Michael Fabricant

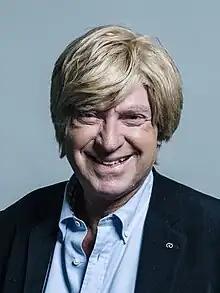
Official portrait, 2017

Sir Michael Louis David Fabricant (born 12 June 1950) is a British politician. A member of the Conservative Party, he served as the Member of Parliament (MP) for Lichfield in Staffordshire, formerly Mid Staffordshire, from 1992 until his defeat in 2024.